Terence P. Stewart

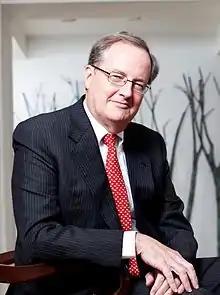

Terence P. Stewart is an American lawyer and managing partner of the law firm Stewart and Stewart. He has authored books on international trade law and testified numerous times before Congressional Committees on trade matters. He is notable for his focus on trade remedy law and has published extensively on law review in publications including the "Georgetown Journal of International Law" and "The Washington Times".